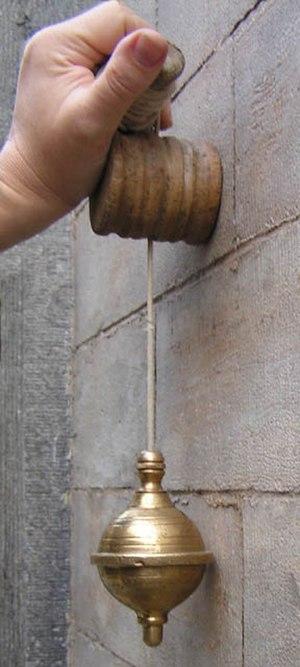
La maçonnerie est l'art de bâtir une construction par l'assemblage de matériaux élémentaires, liés ou non par un mortier. C'est l'art du maçon par définition mais aussi le résultat de son travail.
Le fil à plomb est un outil constitué d'un fil lesté utilisé pour obtenir des verticales.
Dans une approche empirique, le poids rend compte de la qualité de ce qui est lourd ou léger, le poids d'un fardeau. La notion de poids s'étend aussi à toutes sortes de sensations et impressions. On parle de supporter, souffrir toutes les incommodités du travail, chaleur, pénibilité, en termes de poids.